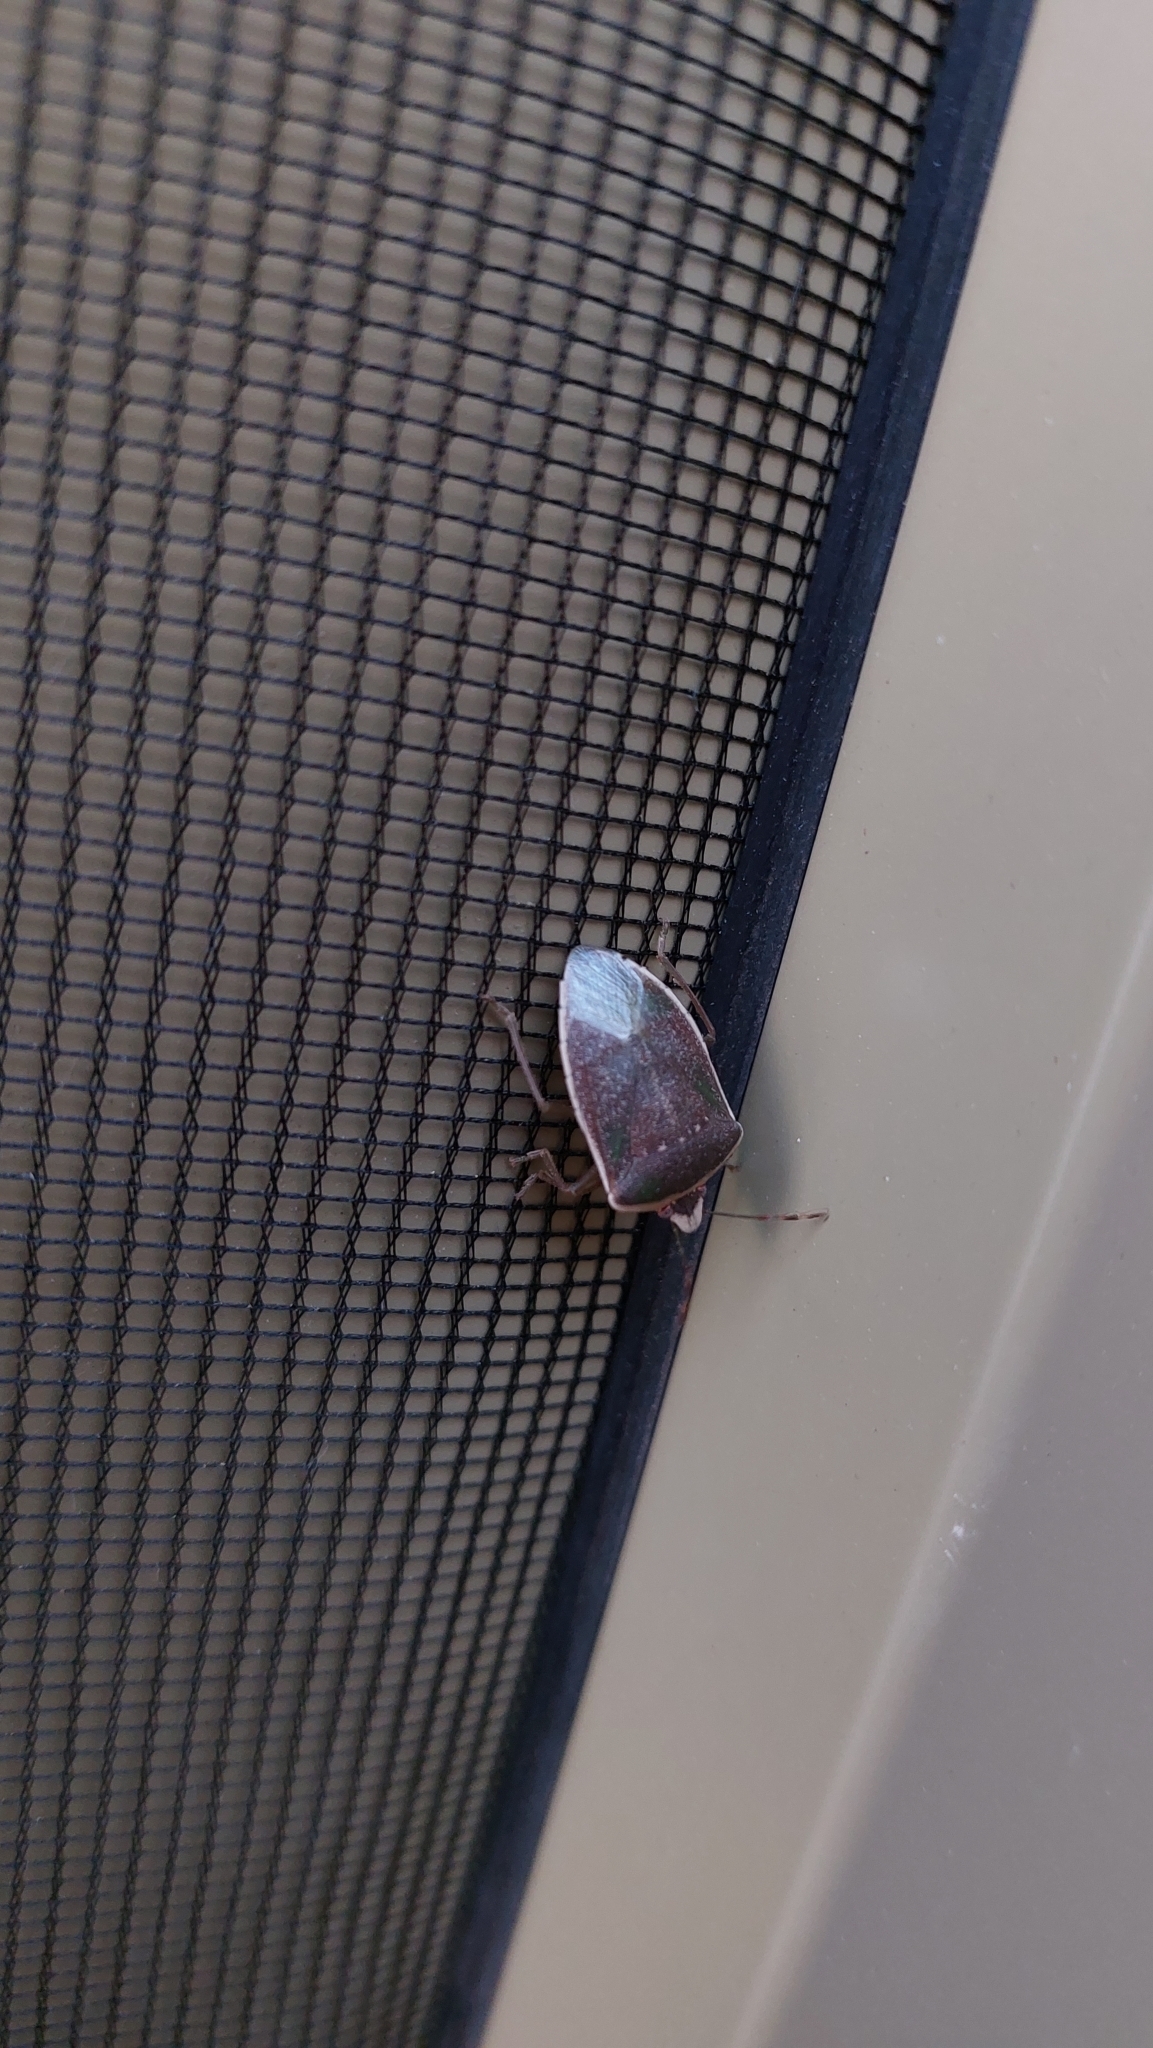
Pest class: stink_bug